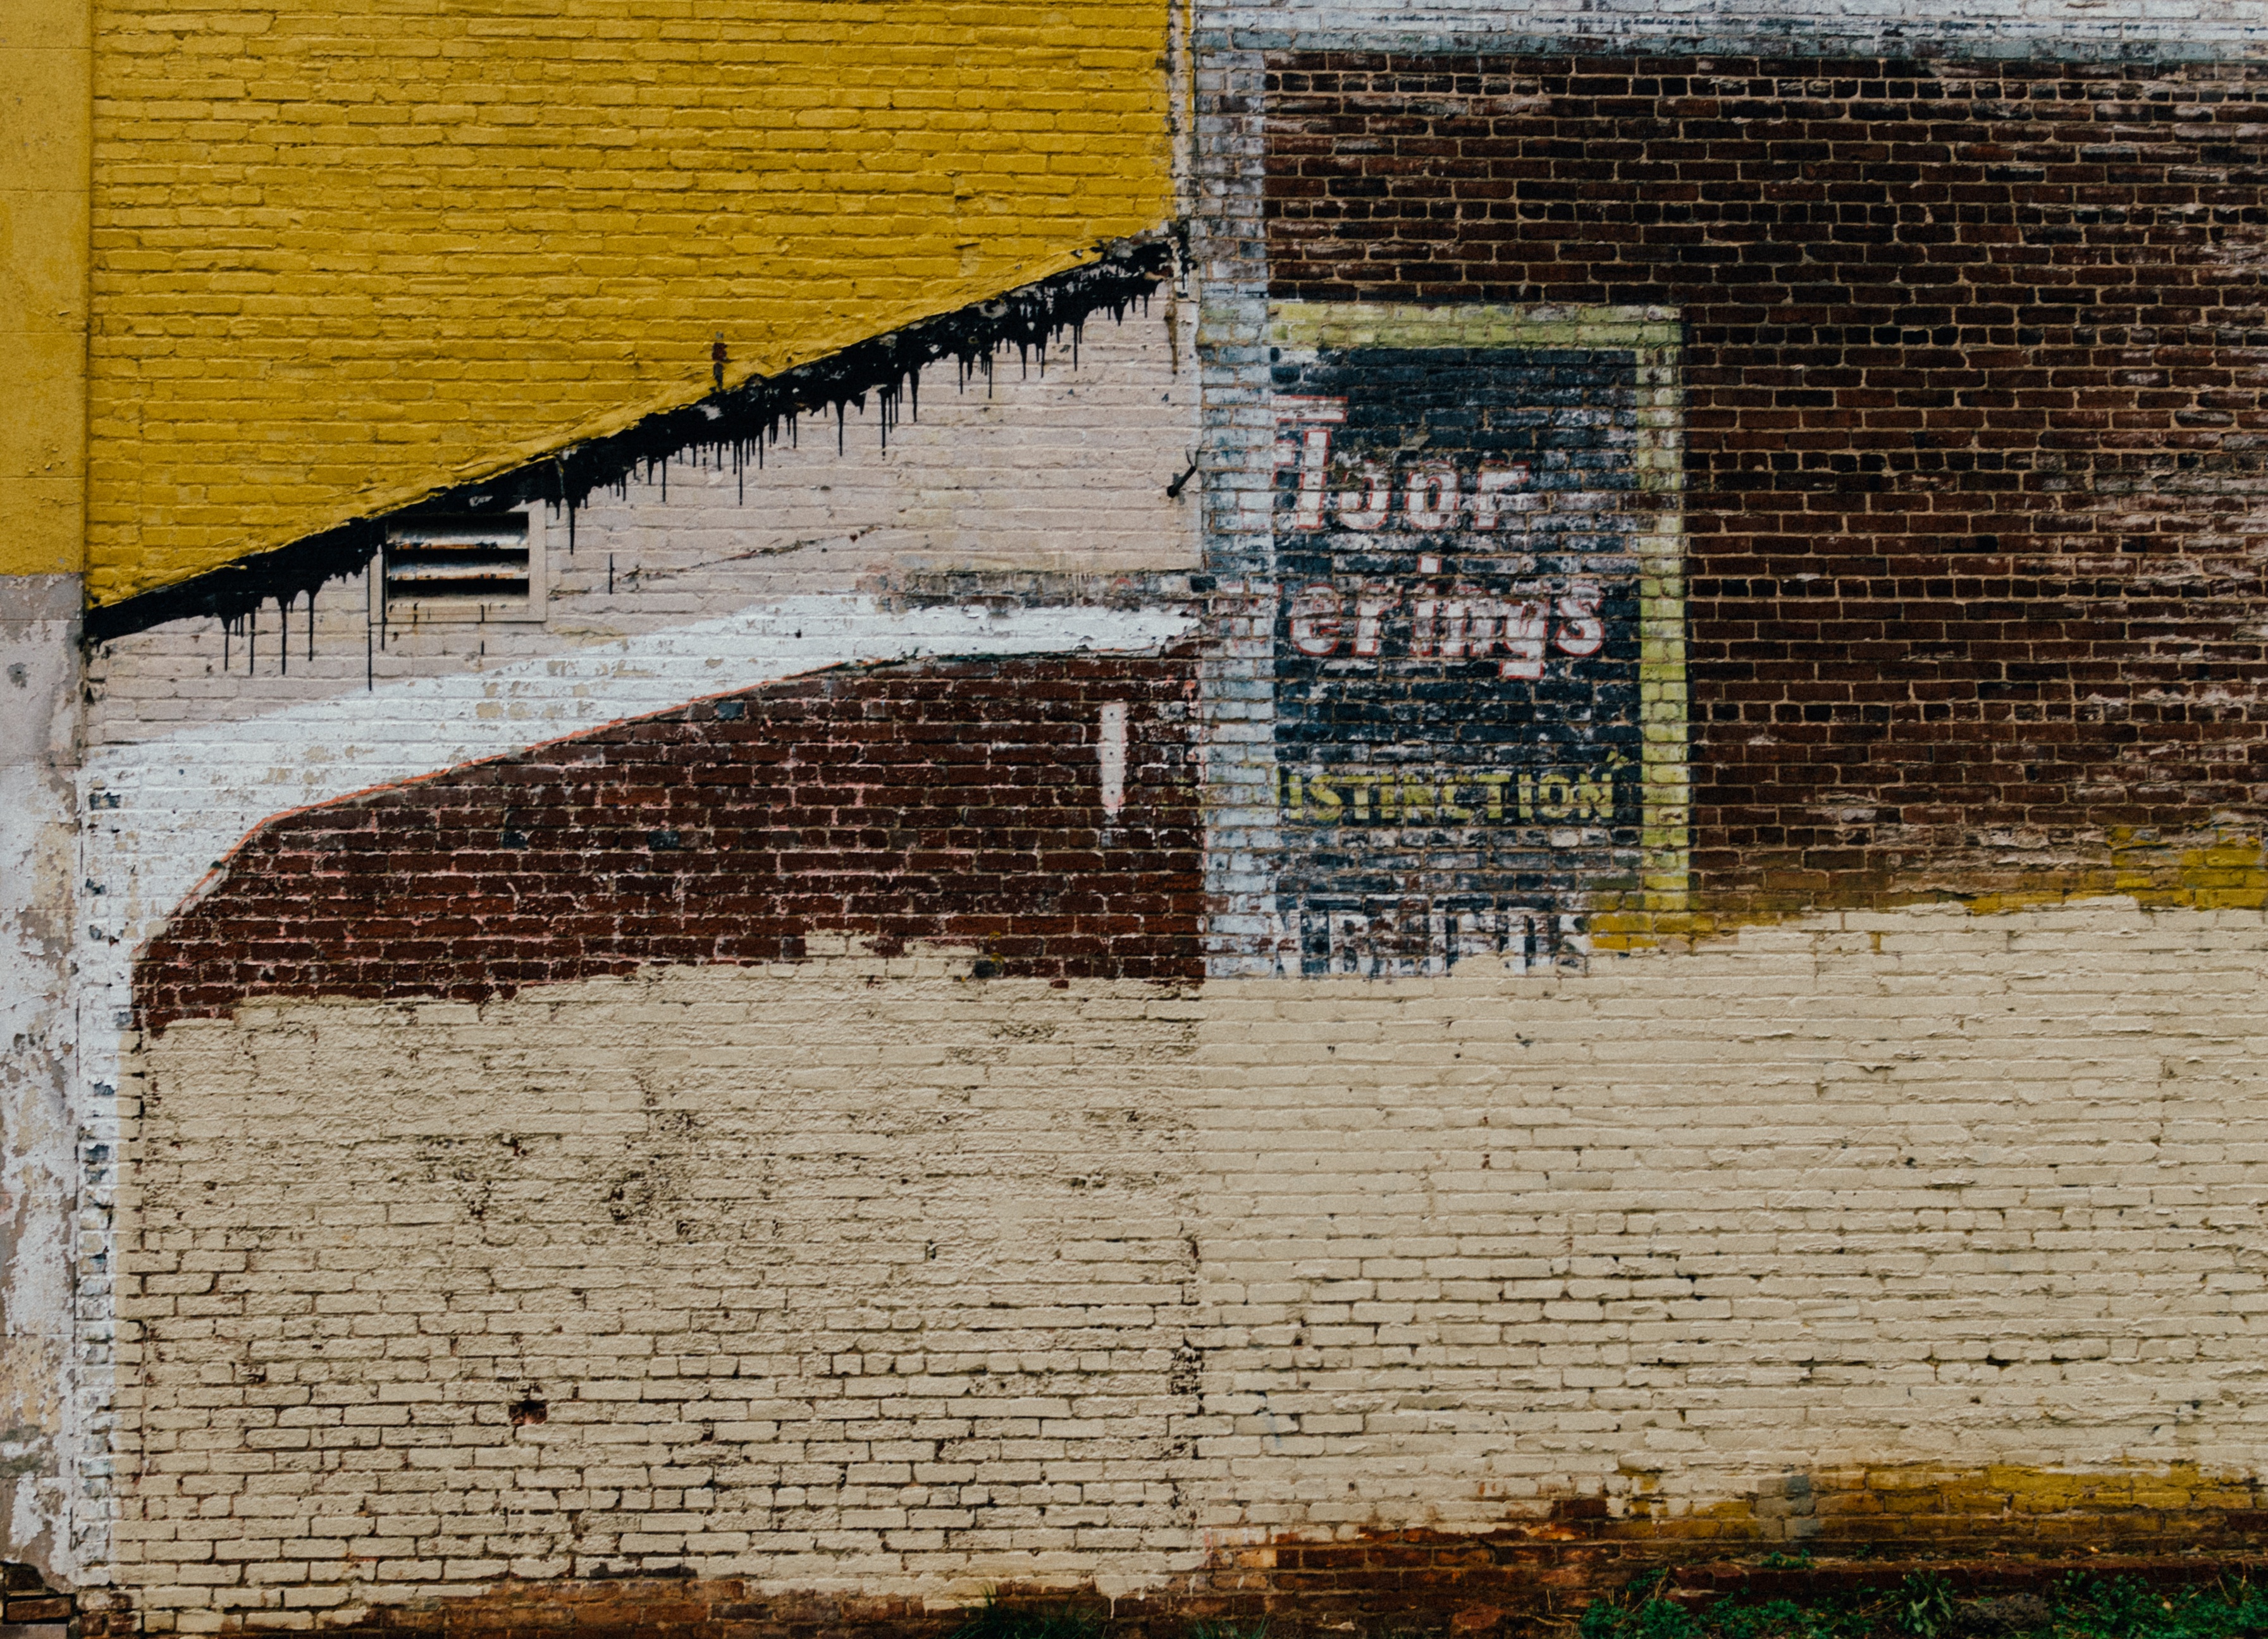
wood, street, retro, wall, paint, facade, brick, graffiti, art, mural, brickwork, neighbourhood, urban area, ancient history